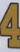
Number: 4